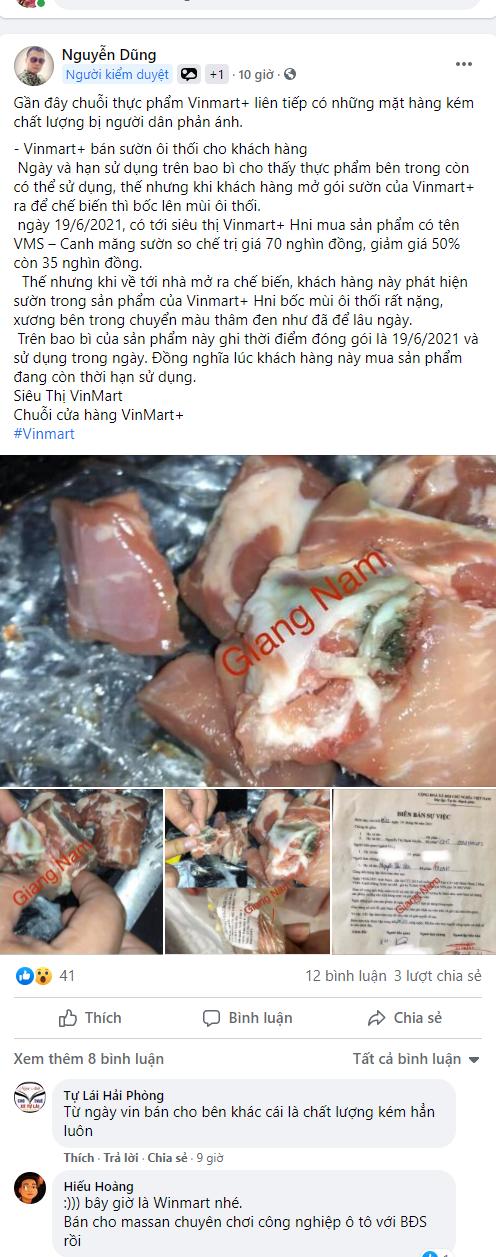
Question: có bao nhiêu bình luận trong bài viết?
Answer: có 12 bình luận